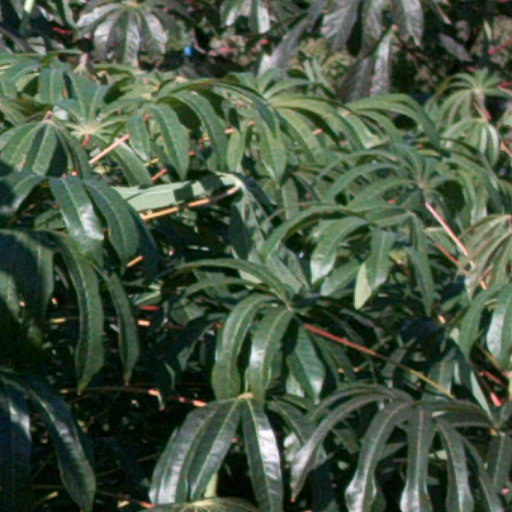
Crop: cassava